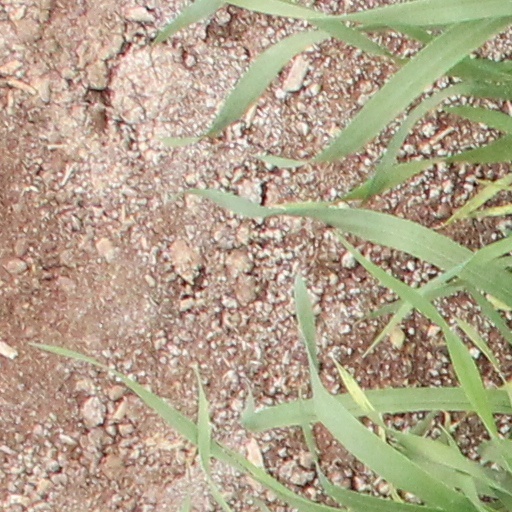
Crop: wheat